History of Alberta

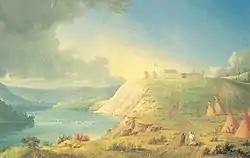
Fort Edmonton; painting by Paul Kane (1810–1871), 1849–56.

The economic struggle represented by the fur trade was paralleled by a spiritual struggle between rival Christian churches hoping to win converts among the native Indians. The first Roman Catholic missionary was Jean-Baptiste Thibault, who arrived at Lac Sainte Anne in 1842. The Methodist Robert Rundle arrived in 1840 and established Rundle's Mission in 1847.